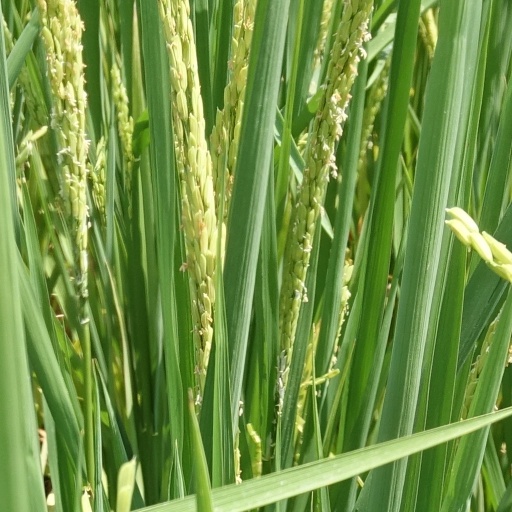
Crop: rice